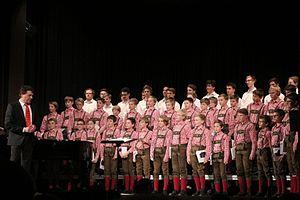
Choeur de garçons de Tölz
Le Tölzer Knabenchor est un chœur de garçons de Munich, qui a été fondé en 1956 à Bad Tölz en Haute-Bavière par Gerhard Schmidt-Gaden.